West of the Law

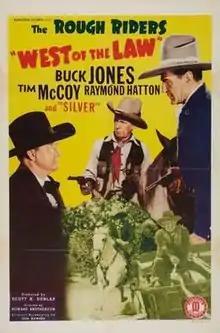
Theatrical release poster

West of the Law is a 1942 American Western film directed by Howard Bretherton and written by Adele Buffington. This is the eighth film in Monogram Pictures' "Rough Riders" series, and stars Buck Jones as Marshal Buck Roberts, Tim McCoy as Marshal Tim McCall and Raymond Hatton as Marshal Sandy Hopkins, with Evelyn Cook, Harry Woods and Jack Daley. The film was released on October 2, 1942, by Monogram Pictures.